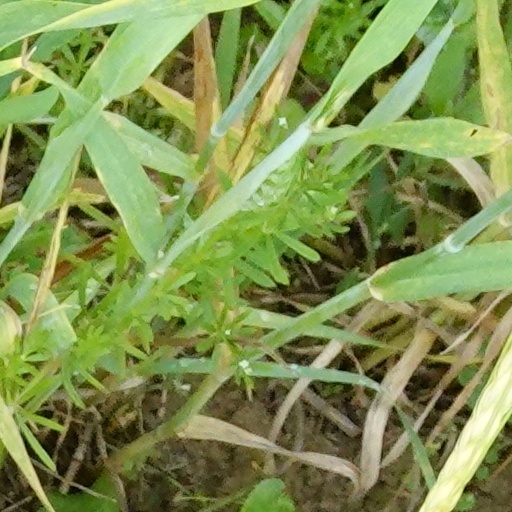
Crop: wheat